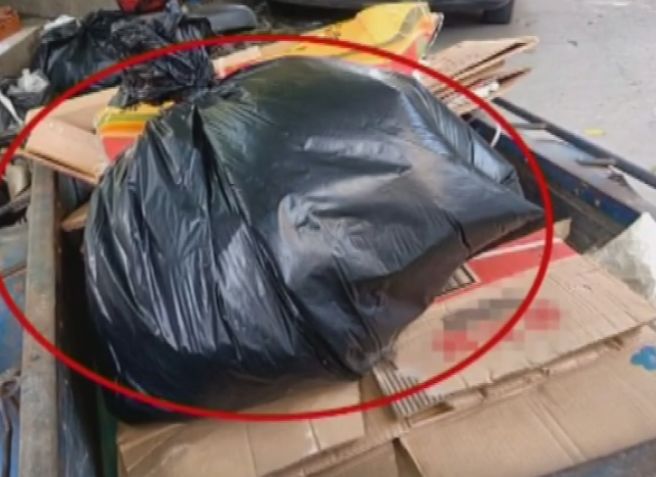
Label: plastic